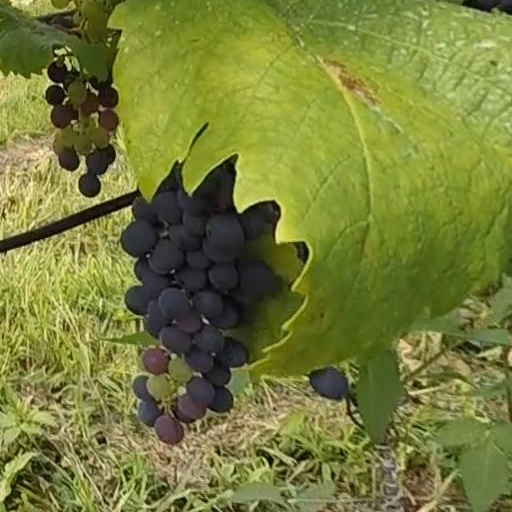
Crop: grape